Sam Bird

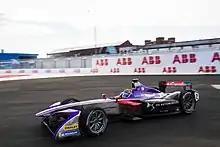
Bird driving the DS Virgin DSV-03 at the 2018 New York City ePrix.

At the season opener in Hong Kong, Bird started from 2nd on the grid after having nearly spun his car at the hairpin on his flying lap. During the race, he passed Jean-Éric Vergne for the lead but crashed in the pitlane when coming in for his stop and hit a mechanic. Subsequently, he was given a drive-through penalty but ultimately still came out in the race lead and went on to win and take the lead in the driver's championship for the first time in his Formula E career. Bird was given a 10-place grid penalty for the incident and started the second race from thirteenth. He would finish in 5th, following the post-race disqualification of Daniel Abt, and retain his lead of the championship. Bird would go on to finish in 3rd place in the championship with 143 points, just 1 point off 2nd place finisher Lucas di Grassi.